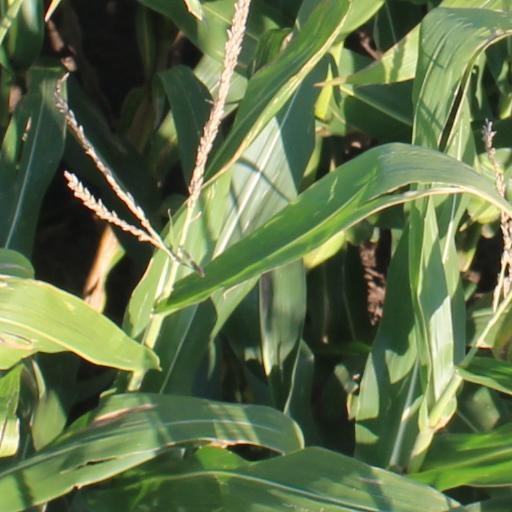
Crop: maize; corn